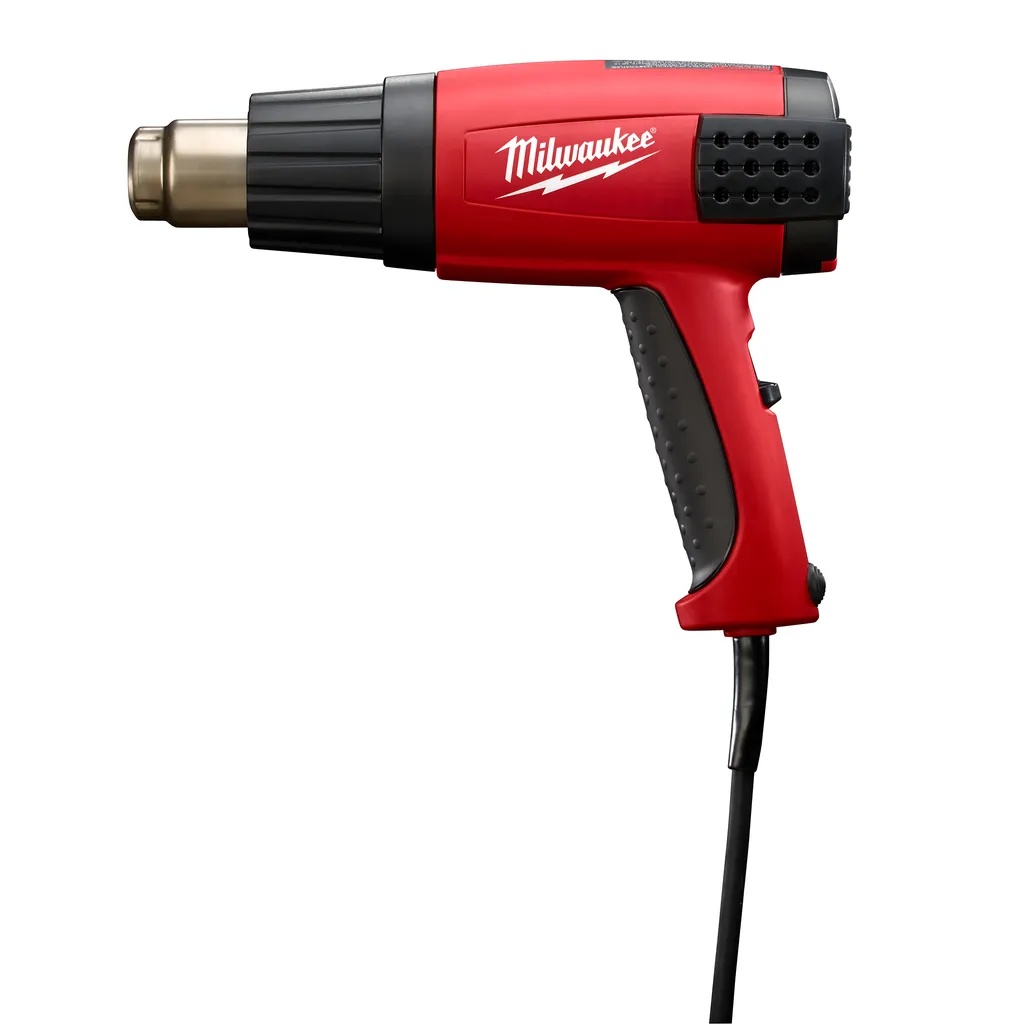
Variable Temperature Heat Gun with LED Display
This variable temperature heat gun offers a range from 120 to 1150 degrees Fahrenheit. The LCD digital readout display allows you to monitor the temperature via a digital display when precision control is needed. Two controlled air volumes, 10.6/ 17.6 Cu. Ft. min., allow you to match the air speed to your application. Features: Temperature adjustments in 10° increments from 90°-1150° Digital temperature control Air flow control: provides 2 air flow settings - low 10.6 CFM, high 17.6 CFM Ceramic-encapsulated heating element for maximum tool life Ease of use with 1-handed operation Easy-grip handle for better control Lightweight design at less than 3 lbs. upright stationary use with pads on the back cap and lower handle Three controlled air volumes of 7.06, 8.83 and 15 8 ft. cord for your convenience 5-year manufacturer warranty Impact Resistant heating element: delivers maximum durability Cool down mode: rapidly reduce temperature after use Wide support base: provides superior stability to prevent tip over
Brand: Milwaukee
Category: Hardware > Tools > Heat Guns